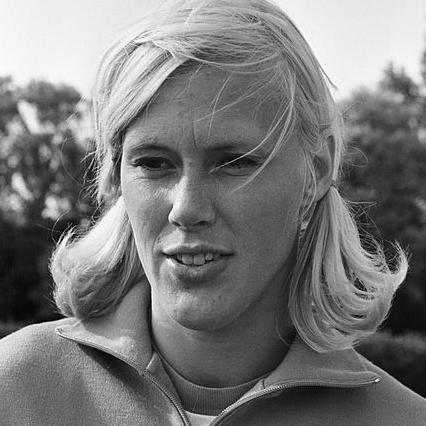
Age: 26